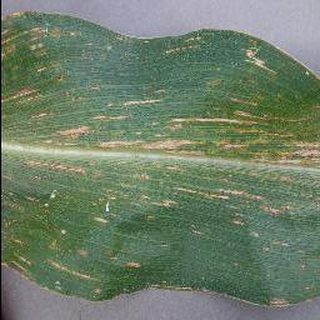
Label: corn_cercospora_leaf_spot